Buildings of Jesus College, Oxford

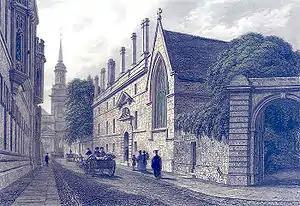
Pardo's alterations are shown in this 1837 engraving.

The walls of the college were built using rubble from Oxfordshire dressed with local stone. The remaining parts of the 17th-century walls are dressed with Headington stone, which was a common building material in Oxford at that time: the geologist W. J. Arkell wrote that it was used for every building in Oxford constructed during this century for which records exist. Areas of Headington stone can be seen in the first quadrangle on the wall of the hall. It was only discovered towards the end of the 18th century that it did not weather well: the surface of the stone develops a hard crust, which blisters, bursts and comes off. Much of it has subsequently been replaced with other materials as a result.